Pierre Schoendoerffer

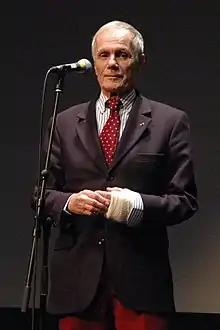
Pierre Schoendoerffer at the Cinémathèque Française

Pierre Schoendoerffer (5 May 1928 – 14 March 2012) was a French film director, a screenwriter, a writer, a war reporter, a war cameraman, a renowned First Indochina War veteran, a cinema academician. He was president of the Académie des Beaux-Arts for 2001 and for 2007.